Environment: real
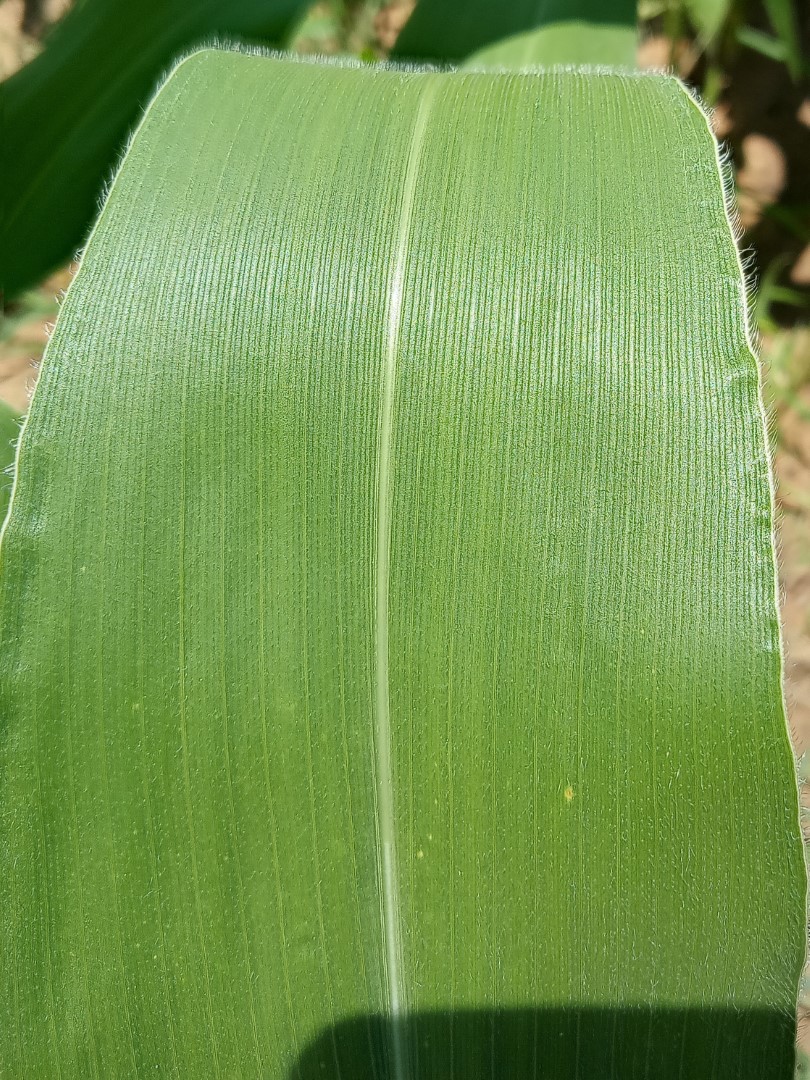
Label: healthy